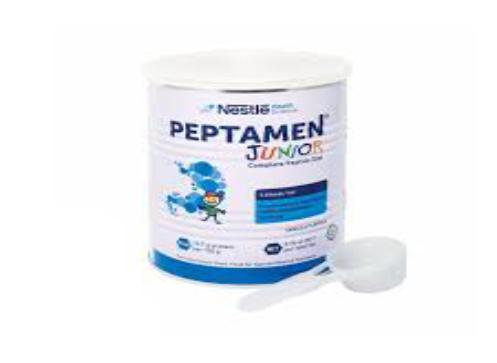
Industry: Food